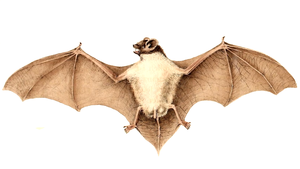
Cette liste commentée recense la mammalofaune du Maroc. Elle répertorie les espèces de mammifères Marocaine actuels et celles qui ont été récemment classifiées comme éteintes à partir de l'Holocène, depuis donc 500 ans. Cette liste comporte 141 espèces réparties en onze ordres et 35 familles, dont neuf sont « en danger critique d'extinction », dix sont « en danger », dix sont « vulnérables », onze sont « quasi menacées » et vingt ont des « données insuffisantes » pour être classées (selon les critères de la liste rouge de l'UICN au niveau mondial).